Steam Spy

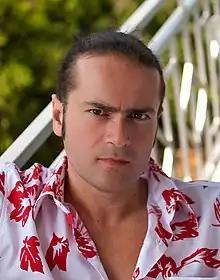
The site's founder, Sergey Galyonkin

Galyonkin was inspired by Steam Gauge to create Steam Spy. At the time, Galyonkin was a Senior Analyst at Wargaming. Steam Spy uses the same approach of sampling a small percentage of Steam accounts, approximately 100,000 to 150,000 per day with a rolling sampling approach. The collected data is processed nightly to create visualizations used on the site, and thus offers historical trends for games as well. As with Steam Gauge, Galyonkin notes that Steam Spy is subject to similar sampling errors, so that data for newly released games or for games with low sales will not likely have accurate estimates of numbers. The polling approach is also prone to promotions that Valve runs, such as when a game is offered for free over a weekend; during this time, the game will appear owned on every Steam profile, and will artificially bump up the sales numbers. Galyonkin's method also polls the amount of time that each profile has played a particular game, allowing him to collect estimated playtime statistics on a per-game basis.